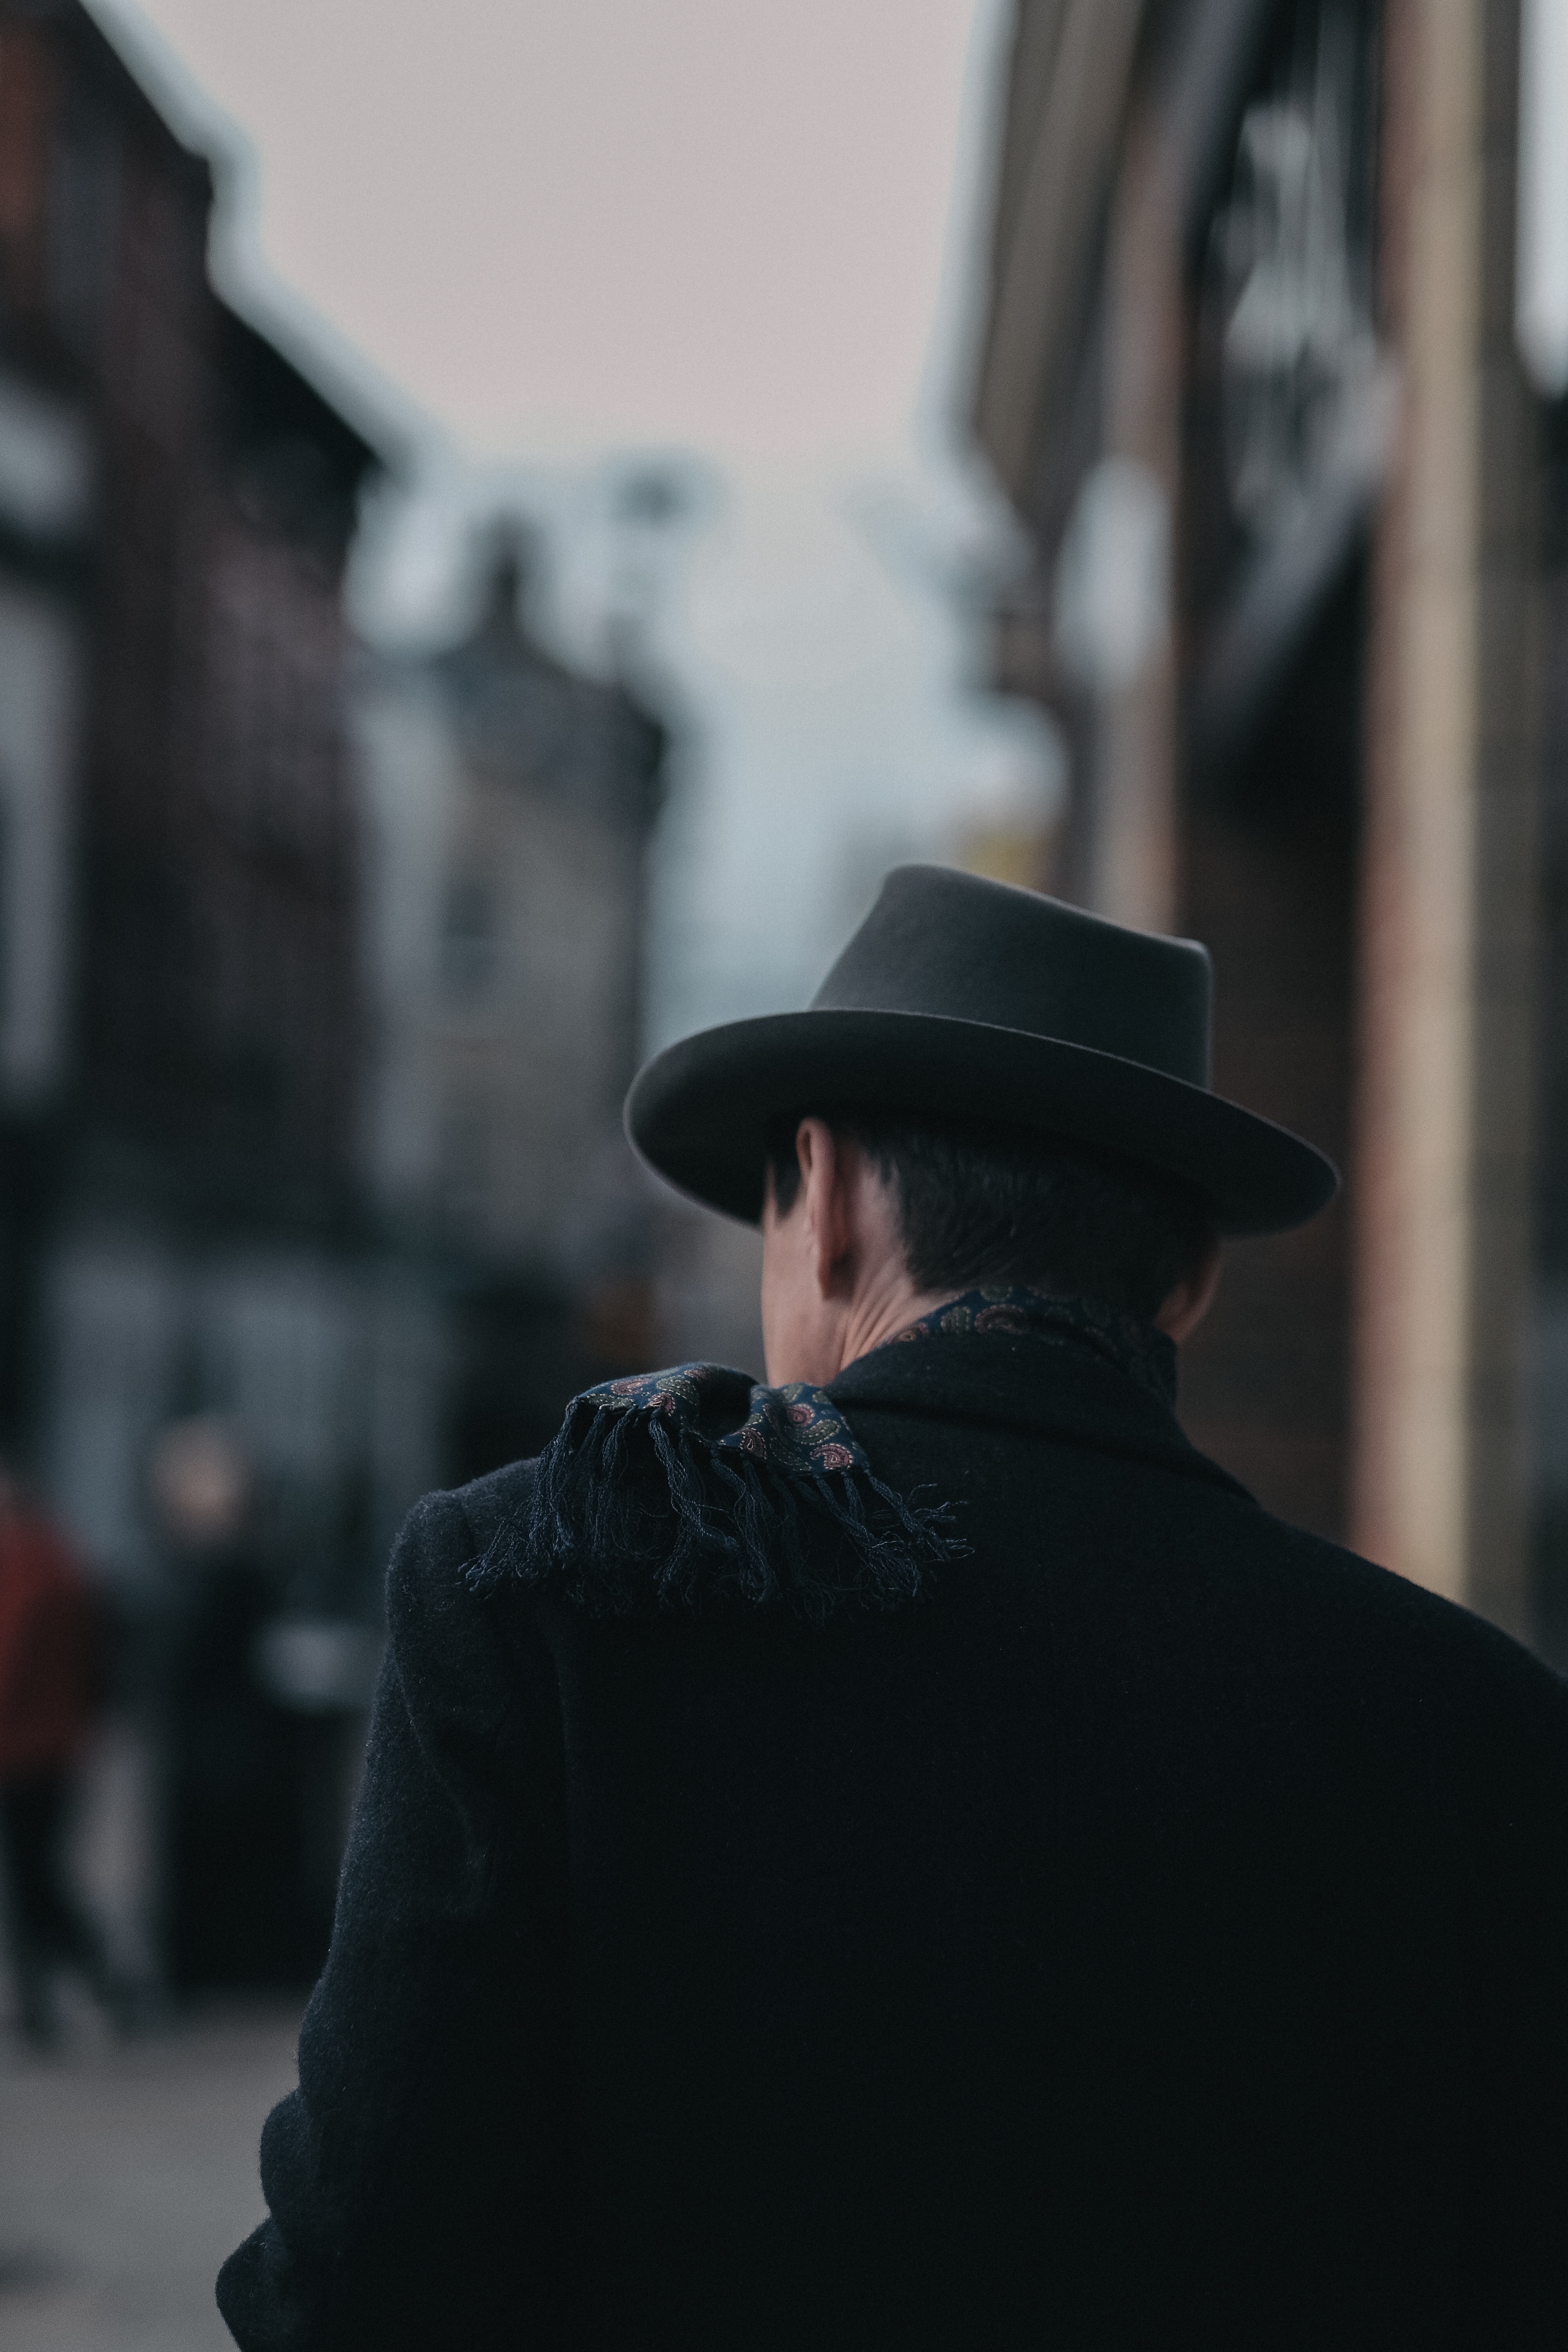
man, road, street, spring, clothing, black, photograph